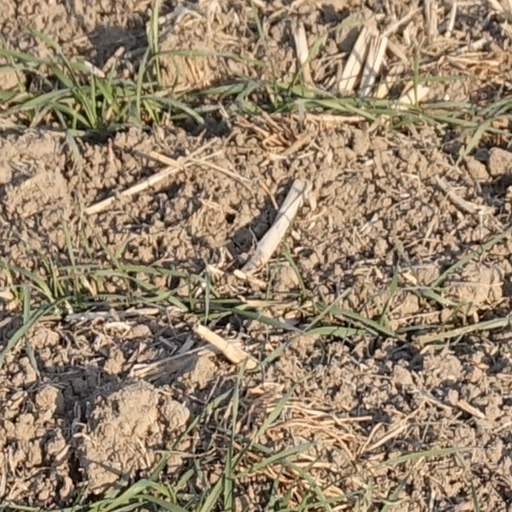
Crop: wheat